Claudine Wilde

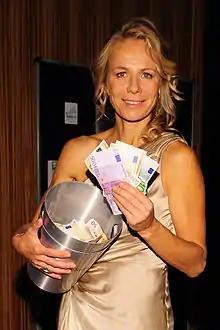
Claudine Wilde (2013)

Claudine Wilde (born 15 March 1967) is a German film and television actress.